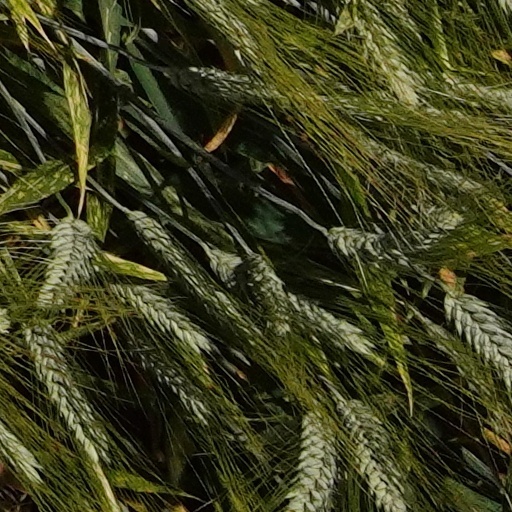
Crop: wheat